Nicoline Weywadt

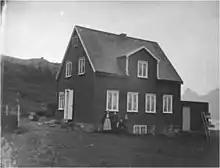
The Teigarhorn house photographed by Nicoline Weywadt

Born on 5 February 1848 in Djúpivogur, Nicoline Marie Elise Weywadt was the second oldest of the 14 children of Niels Peter Emil Weywadt (1814–1883), a director with Ørum & Wulff, and his wife Sophie Brochdorf (1826–1902). In 1880, the family moved to the house Niels Weywadt had built at Teigarhorn.